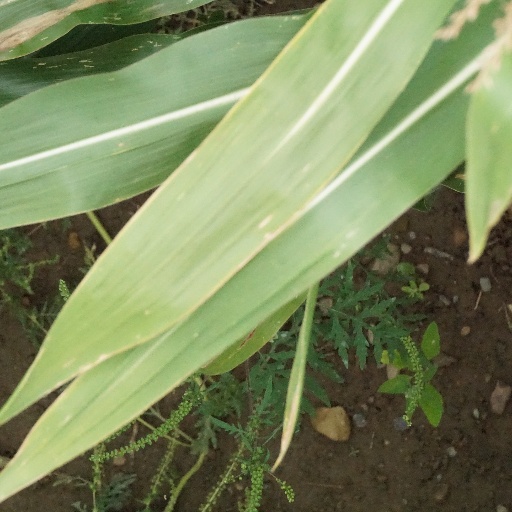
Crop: maize; corn